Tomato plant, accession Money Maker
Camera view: bottom (45 deg); turntable rotation: 270 degrees
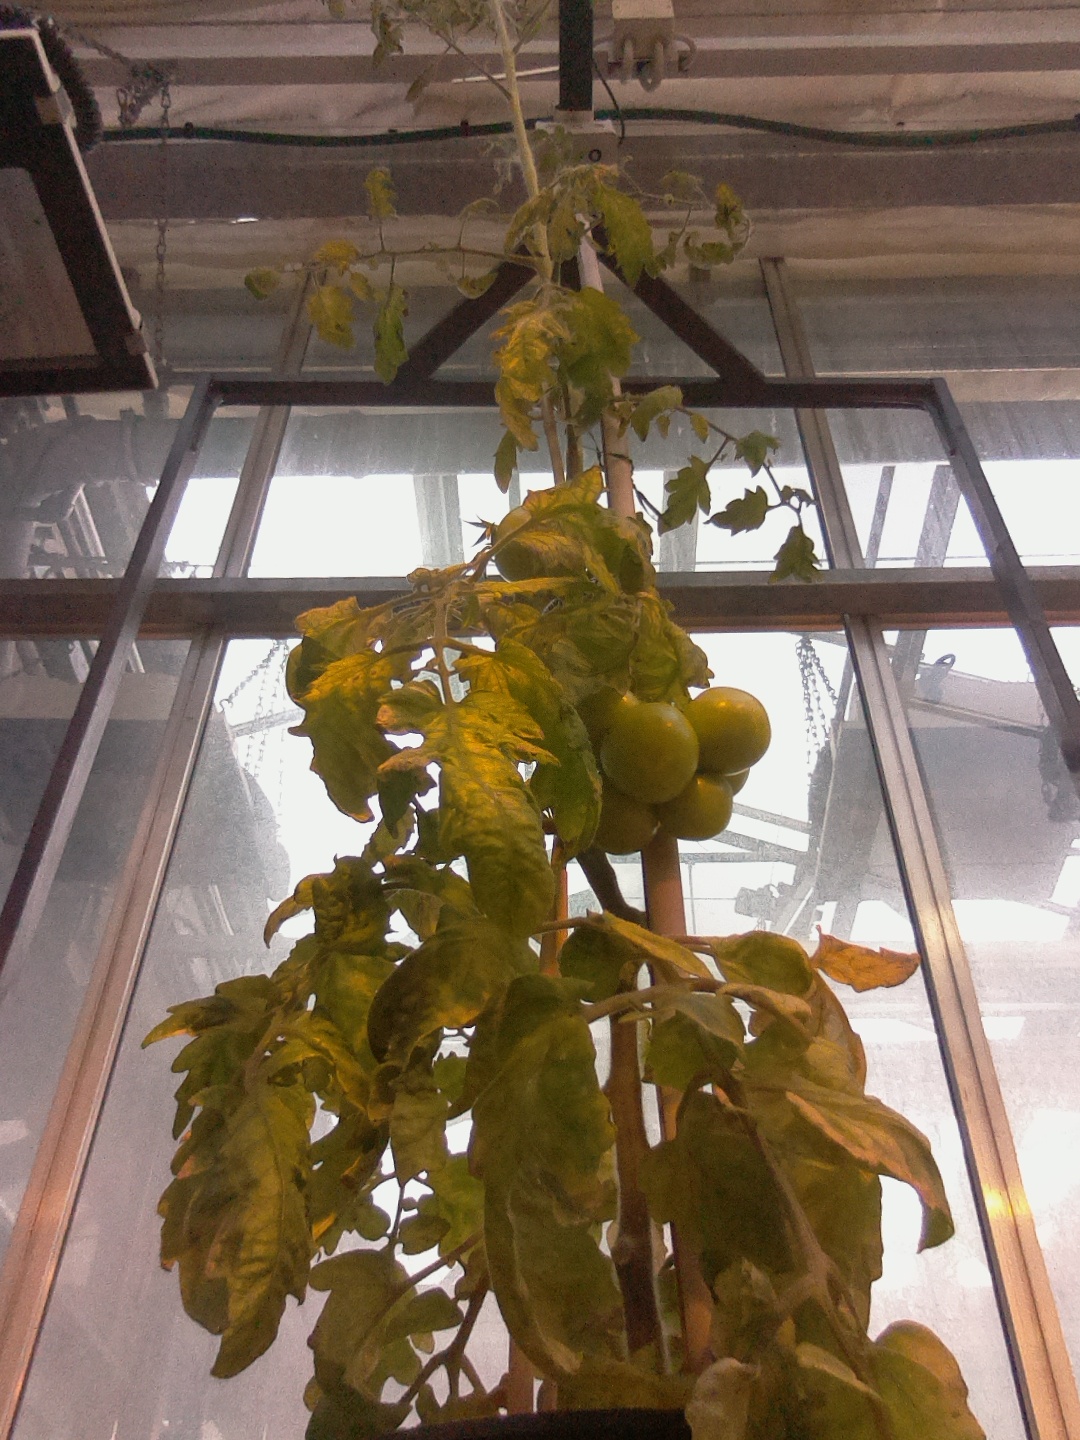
BBCH growth stage 75: 50%-60% of final fruit size